Wheaton, Illinois

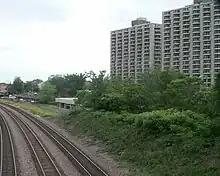
Wheaton Center, from a pedestrian bridge over the Union Pacific Railroad tracks

Wheaton has rapidly expanded since the 1950s, although population growth has slowed since the early 1990s, as the city has become increasingly landlocked. Downtown lost much business after the county courthouse facility moved west in 1990, but in the decade since, the downtown has seen a renaissance of sorts, with the creation of several significant condominium and business developments. One of the most recognizable landmarks of the city is Wheaton Center, a 758-unit apartment complex on in downtown Wheaton. The six building complex includes two twenty-story high-rise buildings built in 1975.